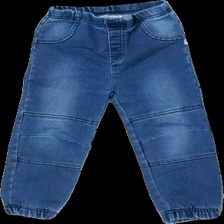
View: front
Type: Jeans
Category: Children
Brand: Not in the list
Brand text on label: Liegelind
Colors: Blue
Material: 65% bomull 33% polyester 2% elastan
Pattern: Logo print
Cut: Regular
Size: 92
Season: All
Price range: 50-100
Recommended usage: Reuse
Description: jeans